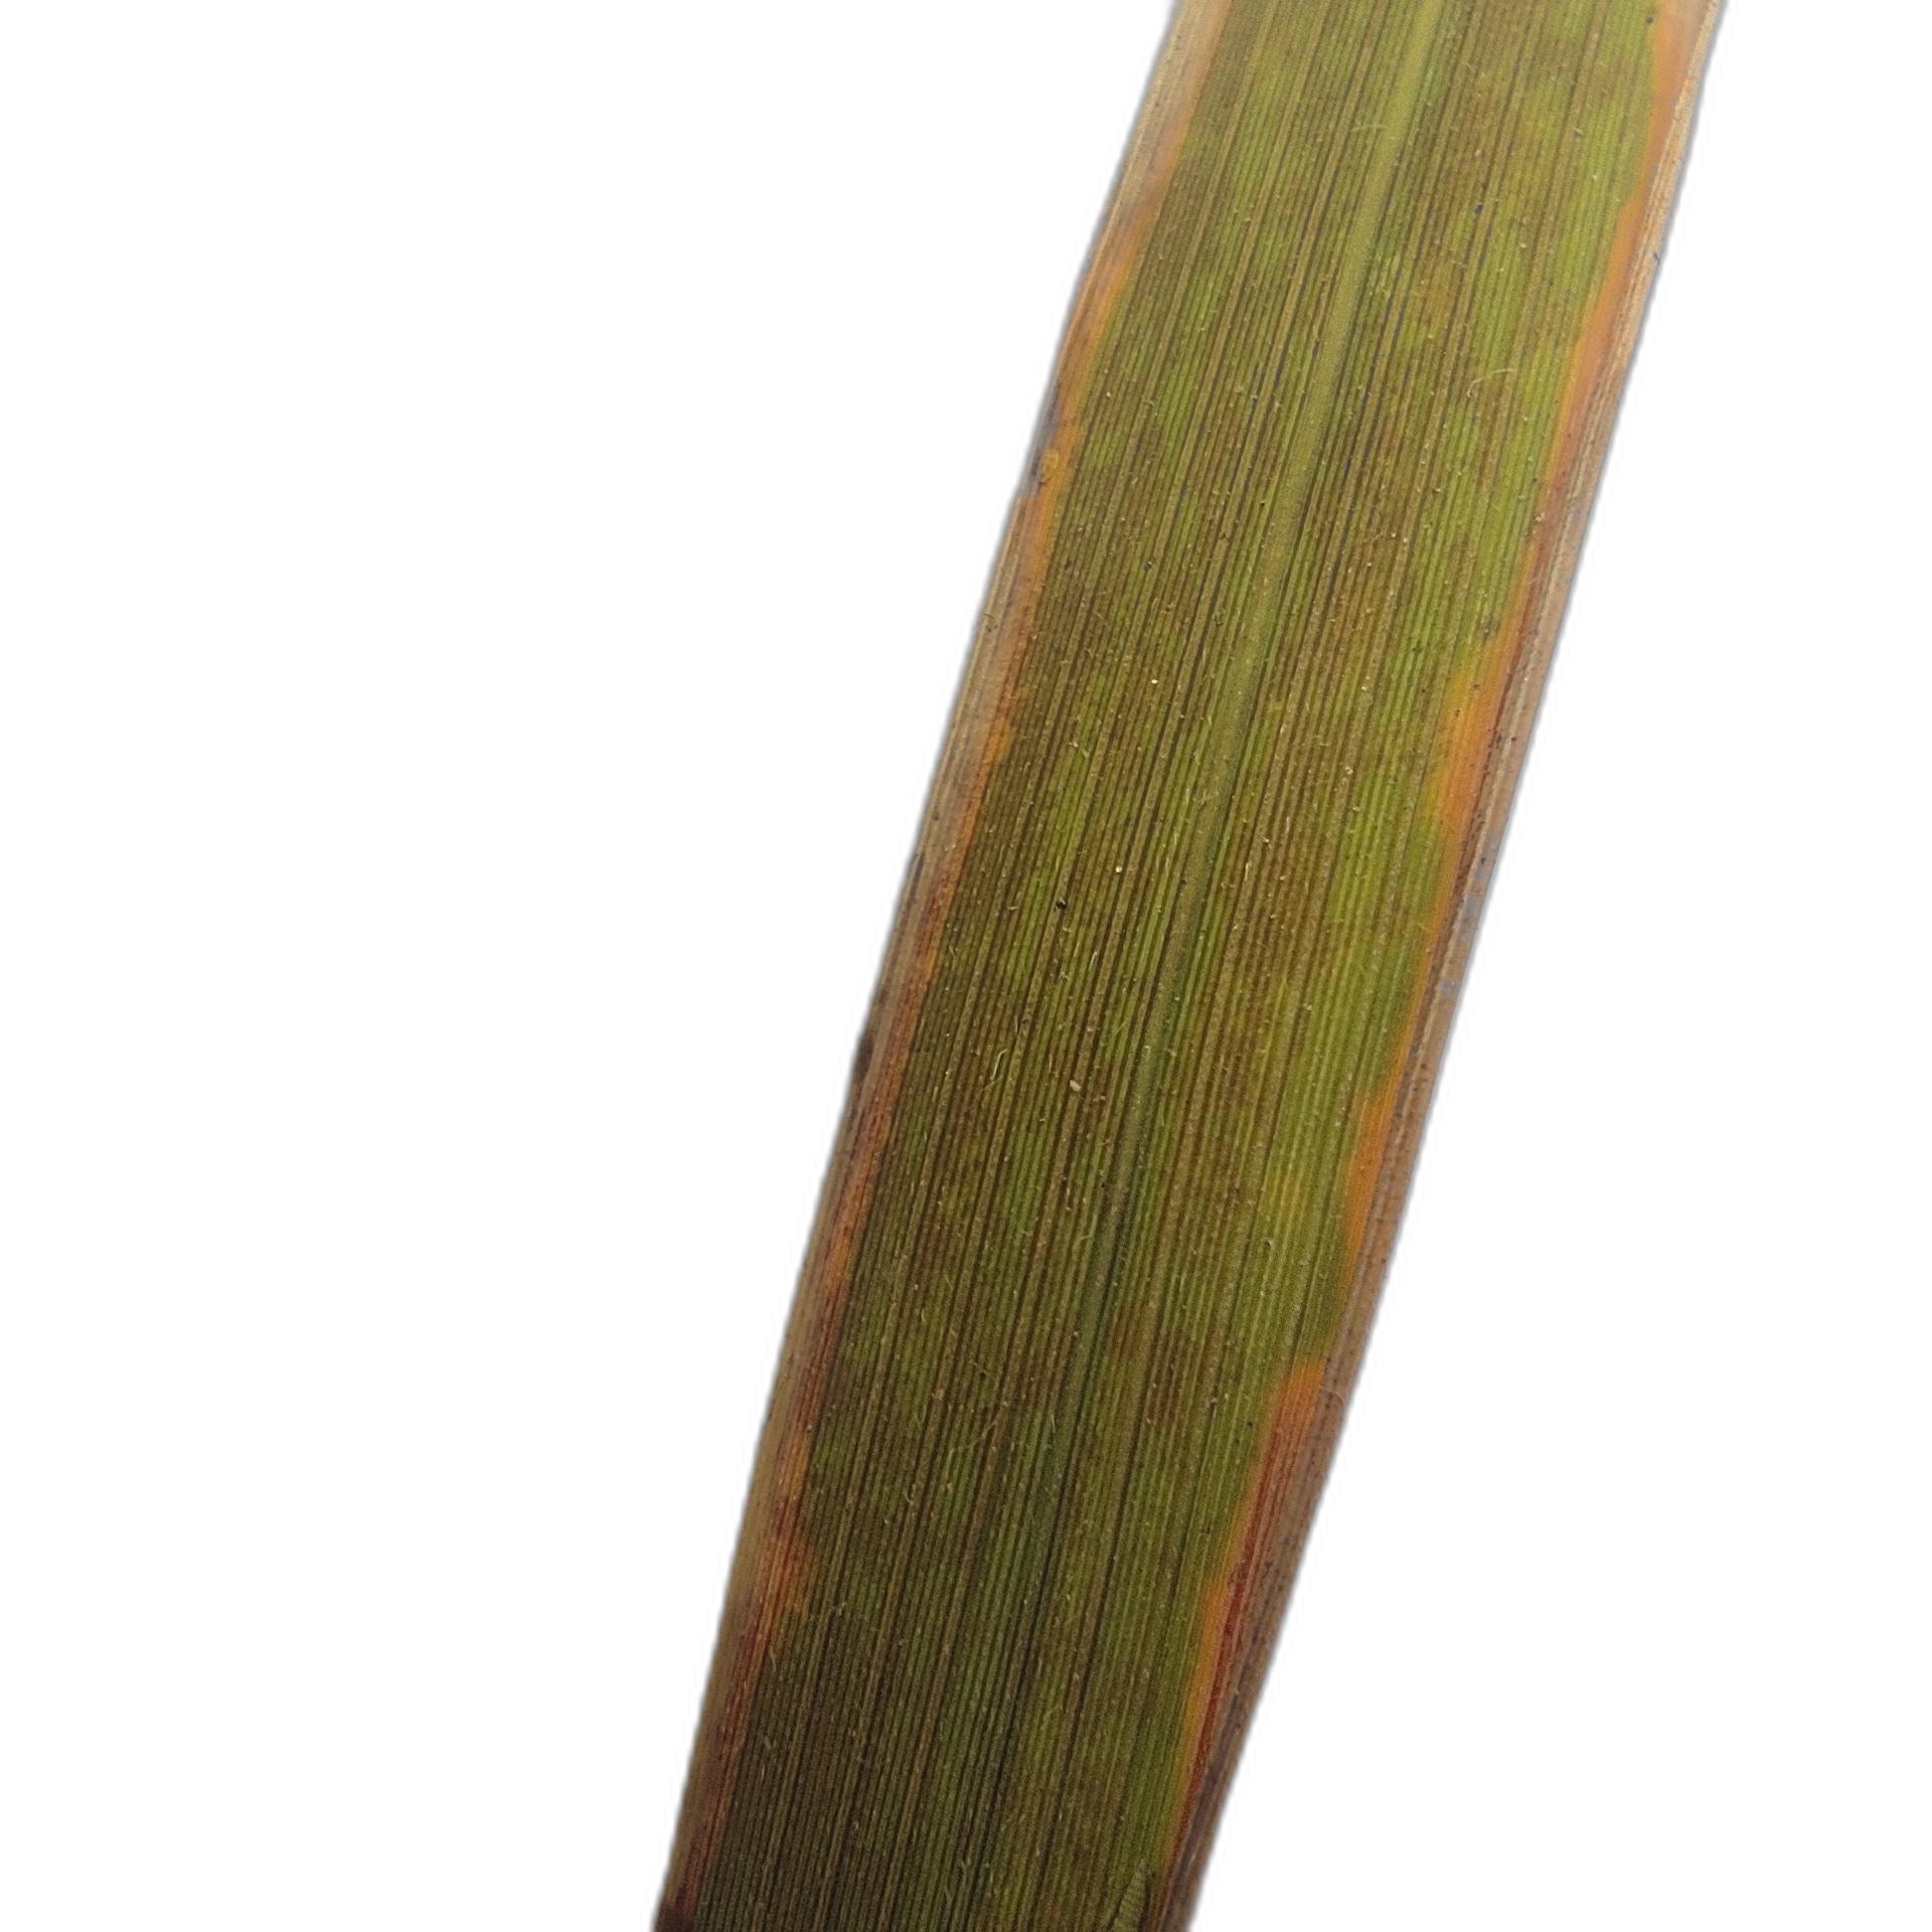
Label: Rice Tungro